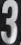
Number: 3